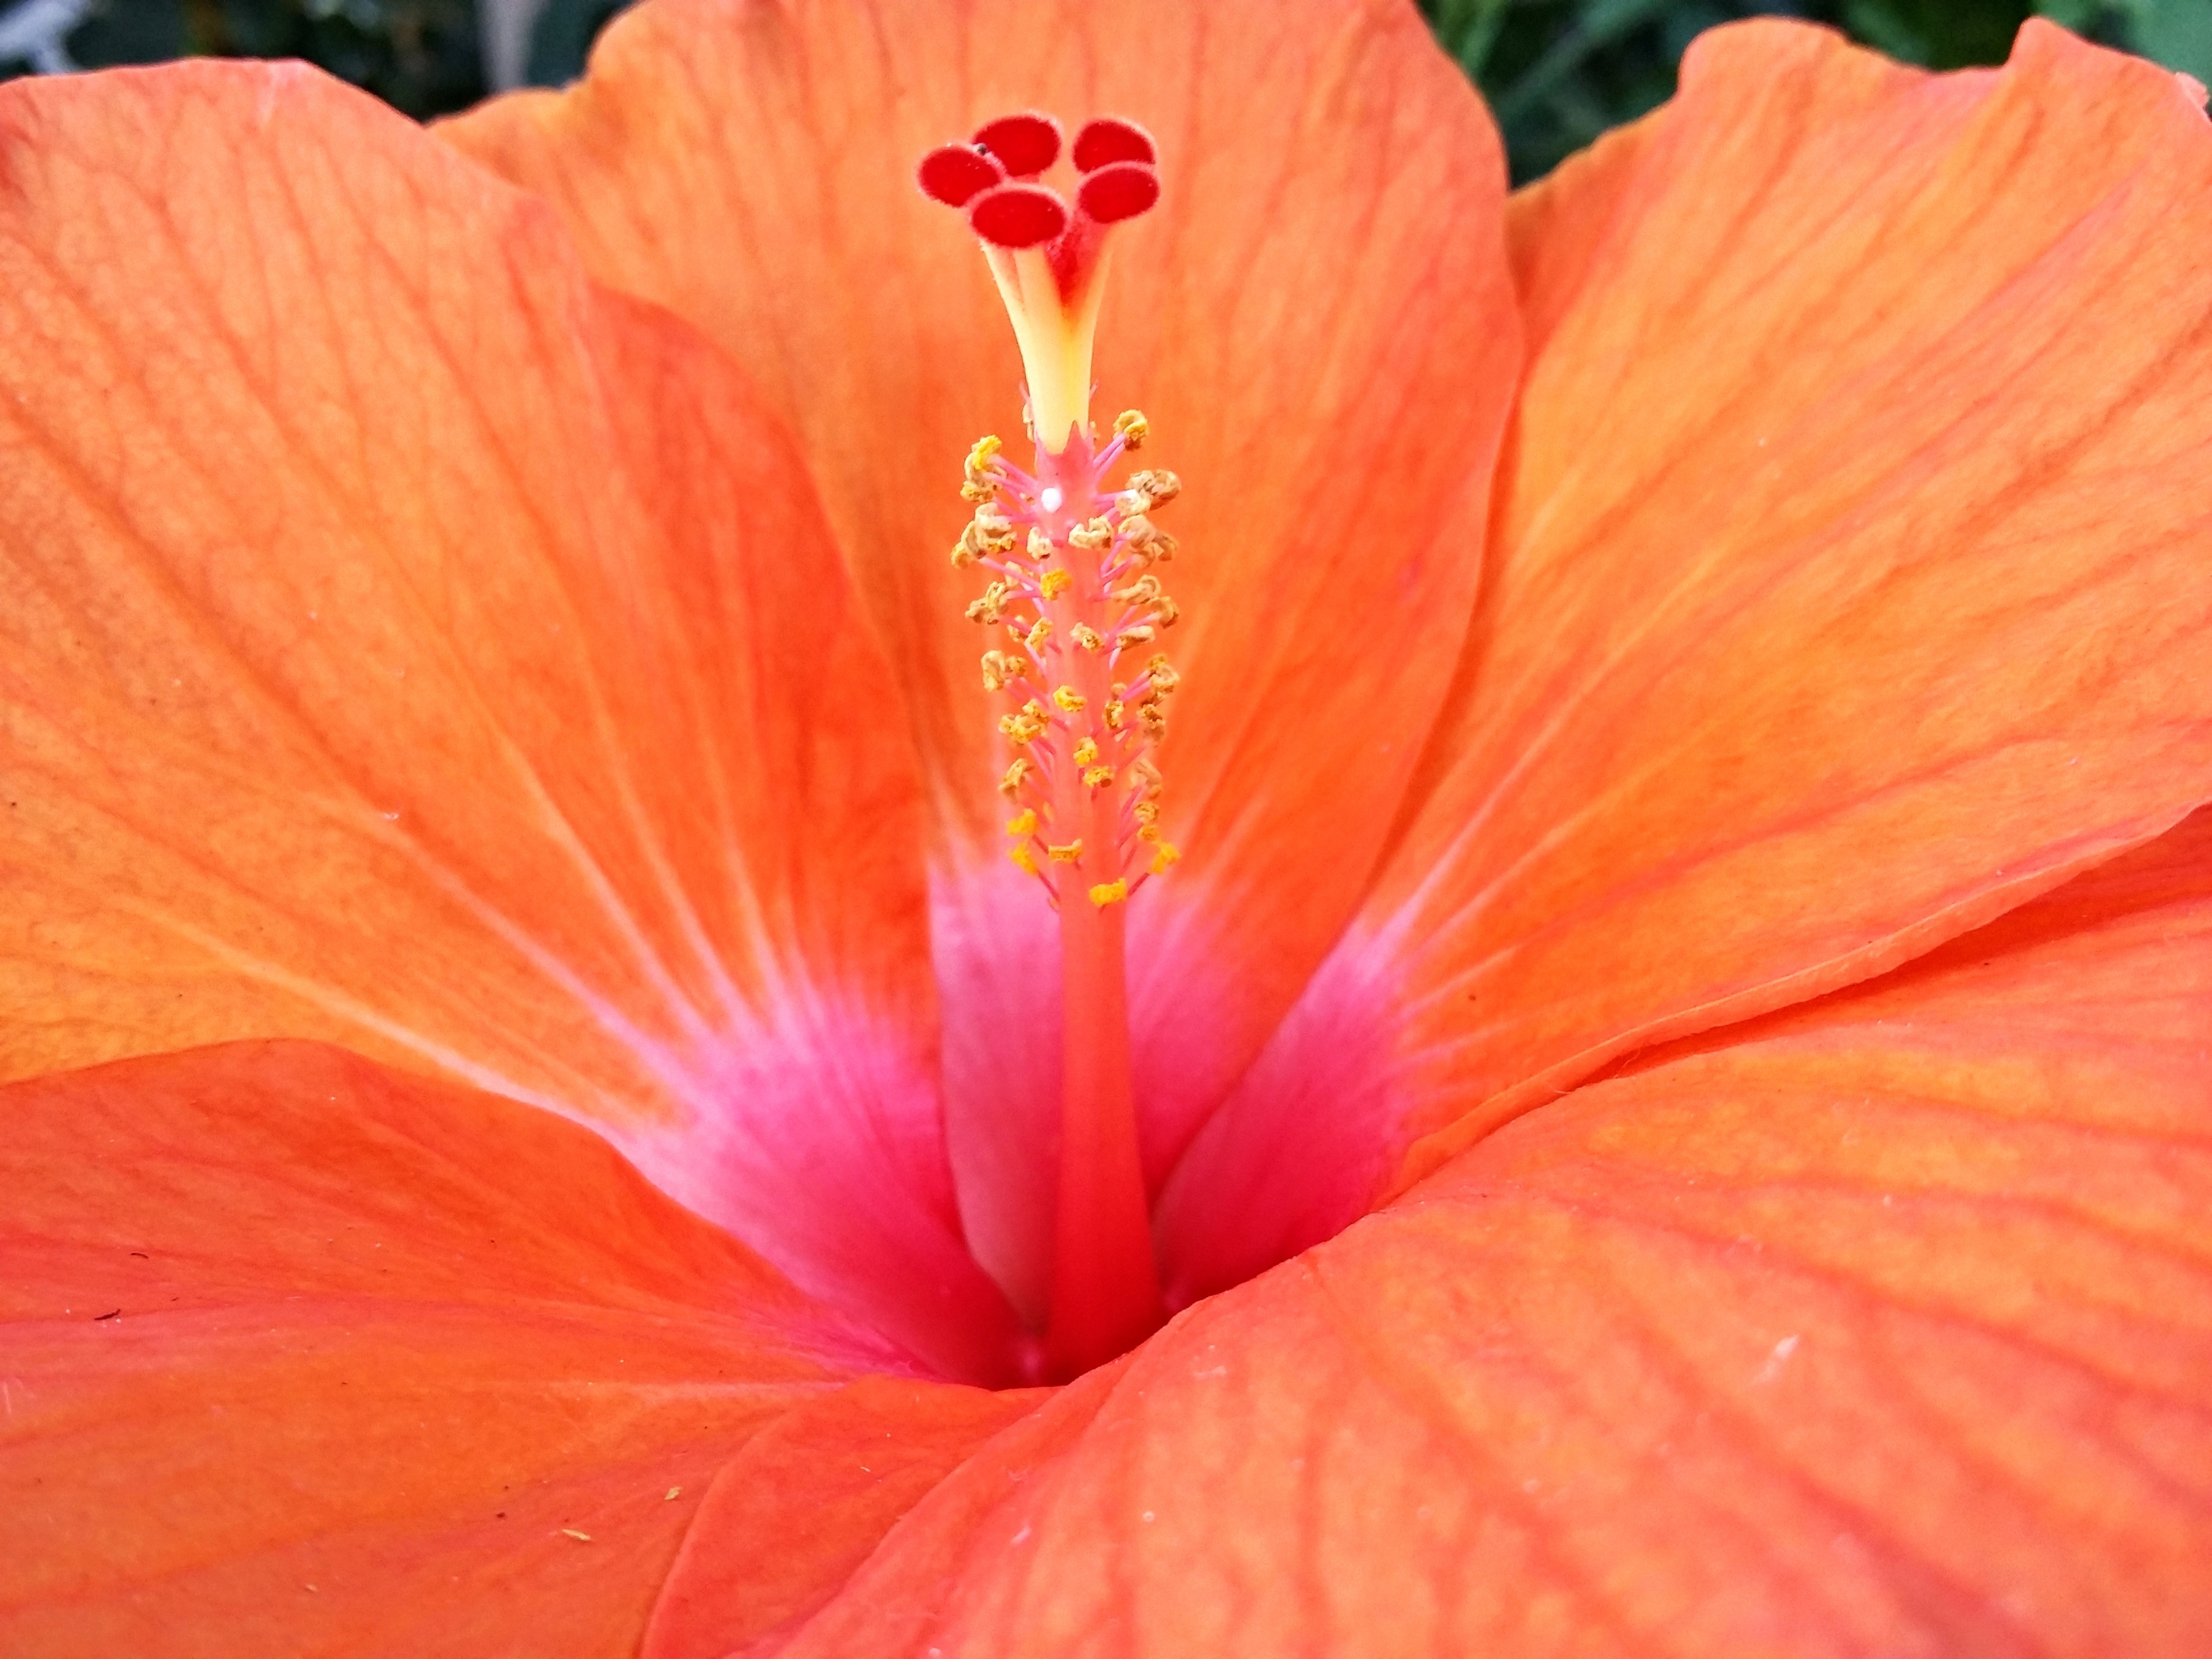
nature, plant, leaf, flower, petal, red, pink, flora, close up, stamen, hibiscus, malvales, macro photography, flowering plant, orange hibiscus, chinese hibiscus, land plant, mallow family